Stac an Armin

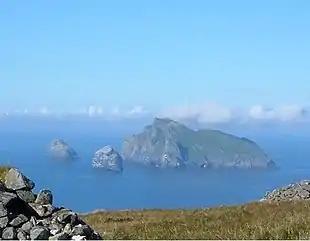
Boreray with Stac an Armin (left) and Stac Lee (right)

The longest recorded period anyone ever spent on the island was about nine months. Three men and eight boys from Hirta were marooned here from about 15 August 1727 until 13 May 1728. As luck would have it, Hirta suffered a smallpox outbreak while the eleven were on the stack, and thus the islanders were unable to man a boat and retrieve them until the next year. Such temporary accidental occupation of the island may have been a regular event, since Martin also relates, in an anecdote in "A Description of the Western Islands of Scotland", how a group of some twenty men were stranded on the island for a couple of days after the rope that held their boat broke. They survived by fishing, and communicated to their wives that they were alive and well by lighting "as many fires on the top of an eminence as there were men in number." Martin adds, curiously, that the wives were so overjoyed that they managed to produce a record harvest of corn that year.